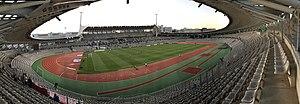
Stade Charléty
Le stade Charléty est un complexe sportif omnisports de Paris, comprenant un stade d'athlétisme, de football et de rugby d'une capacité d'environ 20 000 places, un terrain d'entraînement ainsi qu'une salle omnisports de 1 500 places, des salles spécialisées, huit courts de tennis et des courts de squash. Il abrite également la Maison du sport français, avec les bureaux du Comité national olympique et sportif français, et la Fédération française d'athlétisme.
Le Paris Football Club, abrégé en Paris FC ou PFC, est un club de football français basé à Orly.